Edward Hughes (artist)

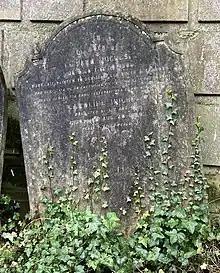
Grave of Hughes in Highgate Cemetery

Hughes, who married twice, died on 14 May 1908, aged 75, and is buried on the outside of the Circle of Lebanon in Highgate Cemetery.